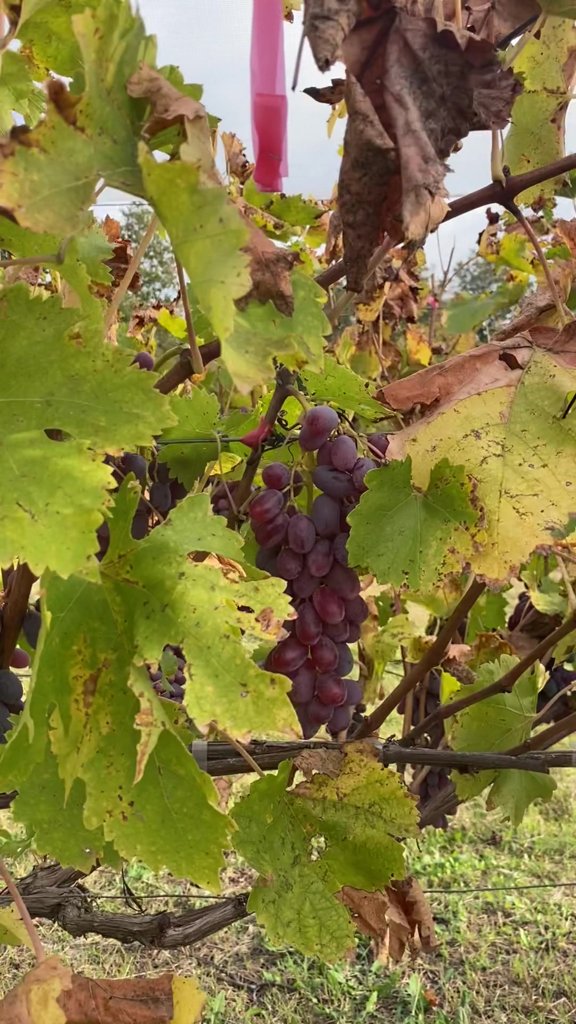
Berries visible: 39
Grape clusters: 1